Dave Hill (automotive engineer)

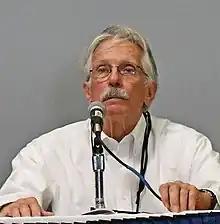
Dave Hill at the NCRS National Convention 2022

David C. Hill (born January 15, 1943) is a former automotive engineer for General Motors. He is best known as the Chief Engineer for the 5th (C5) and 6th (C6) generations of the Chevrolet Corvette.